Amuzgos

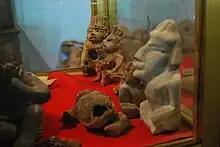
Pre-Hispanic pieces on display at the Amuzgo Community Museum

The origins of the Amuzgos are unknown. One theory has the group arriving to its current location from the Pánuco River area, as well as the Mixtec, with whose language theirs is related. If this is the case, the Amuzgos passed through the Mexican Plateau area and Puebla before heading into Oaxaca and Guerrero. Amuzgo folklore states that they came to Oaxaca/Guerrero coast from islands out in the Pacific. Since their language is similar to others in the Oaxaca area, it is likely that they migrated to their current location on the northern edge of the Mixtec region to escape inter-ethnic violence.